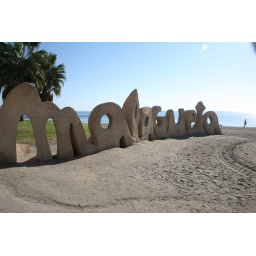
The sign on the main beach in Malaga. Photo by Eli Francovich